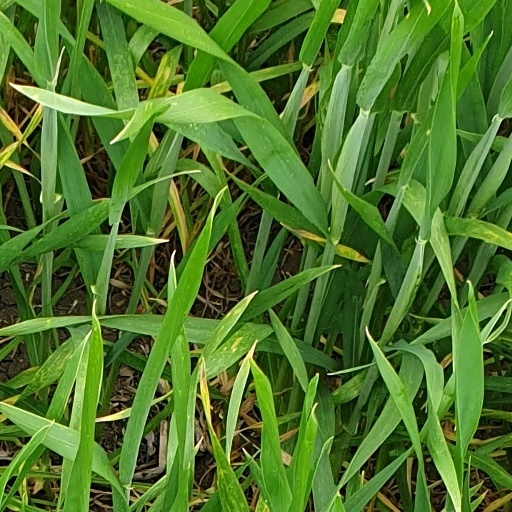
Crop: wheat